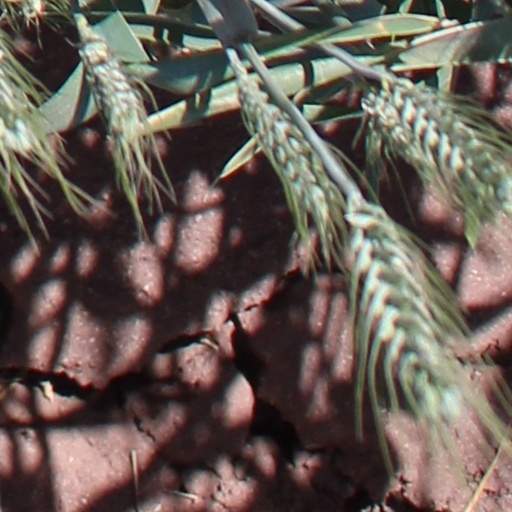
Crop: wheat